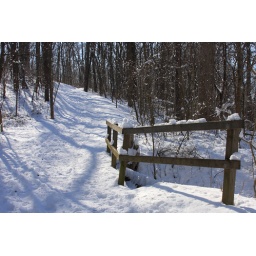
A snow covered fence direction one up a snow covered hill at Darby Creek State Park near Columbus, Ohio.